United States Army Airborne School

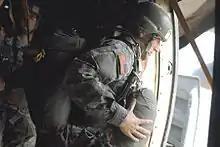
A student exits an aircraft at 1,250 feet at the first parachute drop of jump week. This was the first time the new T-11 was used at the Airborne School (circa March 2010).

The second week of Jump School concentrates on the jump towers. Prospective troopers will continue using the 34-foot tower in addition to the swing-landing trainer, a suspended harness trainer, and occasionally the 250-foot tower. Soldiers will become familiar with the mock door trainer to simulate mass exit training (how to exit an aircraft in flight). Additionally, prospective troopers are taught the different phases of parachute flight from aircraft exit, through opening shock and chute deployment, then onto the deployment of the risers, steering the chute, and all the way to landing. One critical skill learned is how to identify a parachute malfunction and deal with it. This may involve emergency procedures including when and how to deploy the reserve parachute. Soldiers also learn about oscillation, landing falls, and how to recover from drag. The T-10D and T-11 parachutes are partially steerable using the parachute risers and students are taught the different techniques to steer their chutes into the wind and aim for the Point of Impact at the center of the Drop Zone. The second week completes a soldier's individual skill training and begins building team effort skills. Once successfully completing the skills required and the physical fitness requirements, a soldier progresses to jump week.